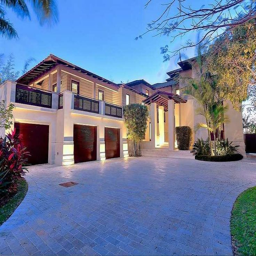
beautiful car garage with stone driveway .